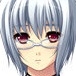
Portrait style: Anime Portrait